Hospices de Beaune

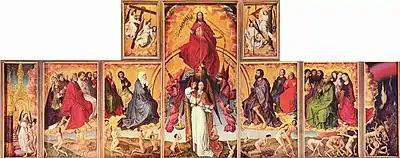
The "Beaune Altarpiece", by Rogier van der Weyden

The Room of the Poor measures 50 × 14 × 16 meters. On the ceiling, the exposed painted frame is in an upside-down boat-skiff shape, and in each beam are sculpted caricatures of important inhabitants of Beaune. On the floor tiling are written Nicolas Rolin's monogram and his motto "Seulle estoile" (my only star) referring to his wife, Guigone de Salins. The room is furnished with two rows of curtained beds. The central area was set up with benches and tables for meals. The pieces of furniture were brought together in 1875 by the son-in-law of the architect Eugène Viollet-le-Duc. Each bed could accommodate two patients.